Chrysothrix chamaecyparicola

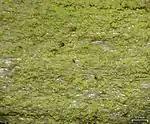
Closeup of thallus surface;scale bar = 0.5 mm

Unlike some other lichen species, "Chrysothrix chamaecyparicola" does not have (root-like hyphae that can penetrate the ). Its granules are loosely connected, meaning they lack the fungal hyphae that usually link granules together in many lichen species. Instead, the granules coalesce to form either small, discontinuous patches or more extensive regions that are typically one to a few granules thick. The lichen is supports to a photobiont, which are green algae that can reach up to 8.5 μm in diameter. "Chrysothrix chamaecyparicola" does not develop apothecia or , which are reproductive structures commonly found in many lichen species. Its chemistry is noteworthy as well: despite testing negative in typical lichen spot tests, it exhibits a dull to bright orange glow when exposed to ultraviolet (UV) light due to the presence of rhizocarpic acid. "Chrysothrix chamaecyparicola" closely resembles "Chrysothrix flavovirentis", but the absence of diffractaic acid sets it apart.